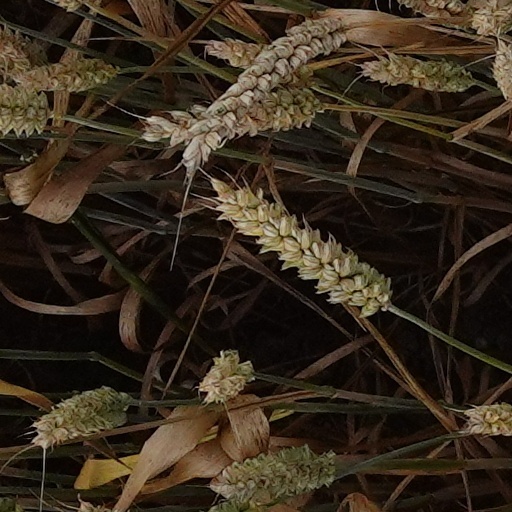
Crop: wheat